New Zealand

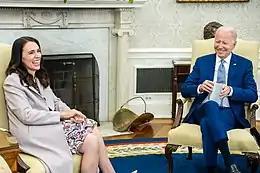
Former New Zealand prime minister Jacinda Ardern with US president Joe Biden in the Oval Office, 2022

New Zealand's geographic isolation for 80 million years and island biogeography has influenced evolution of the country's species of animals, fungi and plants. Physical isolation has caused biological isolation, resulting in a dynamic evolutionary ecology with examples of distinctive plants and animals as well as populations of widespread species. The flora and fauna of New Zealand were originally thought to have originated from New Zealand's fragmentation off from Gondwana, however more recent evidence postulates species resulted from dispersal. About 82% of New Zealand's indigenous vascular plants are endemic, covering 1,944 species across 65 genera. The number of fungi recorded from New Zealand, including lichen-forming species, is not known, nor is the proportion of those fungi which are endemic, but one estimate suggests there are about 2,300 species of lichen-forming fungi in New Zealand and 40% of these are endemic. The two main types of forest are those dominated by broadleaf trees with emergent podocarps, or by southern beech in cooler climates. The remaining vegetation types consist of grasslands, the majority of which are tussock.